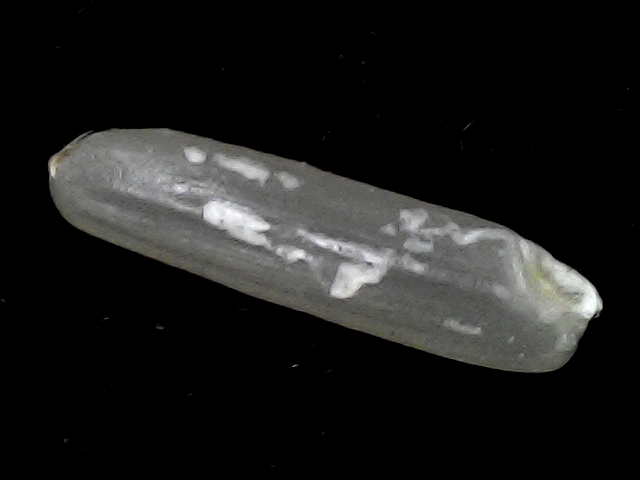
Rice variety: BD57